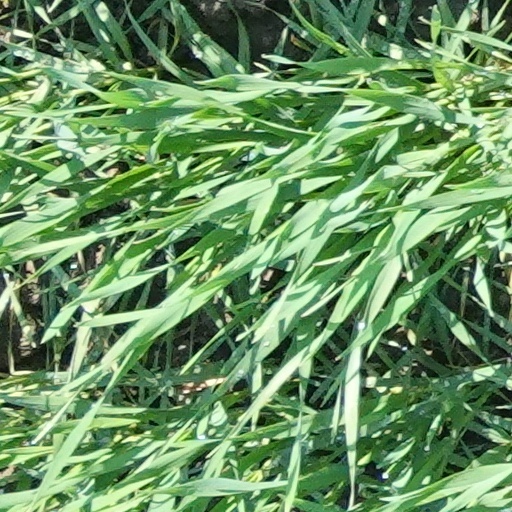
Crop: wheat